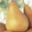
Label: pear